Svayam Bhagavan

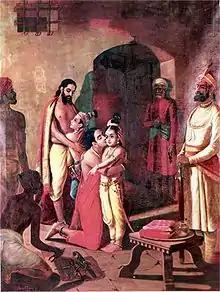
Krishna and Balarama meet their father and mother – Vasudeva and Devaki. Thus a personal name of Krishna as Vaasudeva or "son of Vasudeva", and Devakinandana, "son of Devaki". Painting by Raja Ravi Varma

When Chaitanya traveled through South India in 1509-10, he stayed at the house of Venkata Bhatta, the father of Gopala Bhatta, priest of Srirangam. Venkata and his two brothers, Gopala's uncles Trimalla and Prabodhananda Sarasvati "were converted from their Sri Vaishnava faith in Lakshmi-Narayana as supreme to one in Radha Krishna" as Svayam Bhagavan. The dialog of this conversion is recorded in 16 c. Caitanya Caritamrita biography by Krishna dasa Kaviraja.